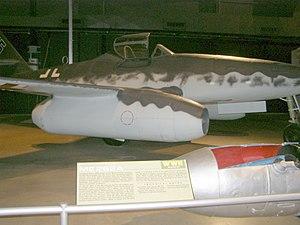
Junkers Motorenwerke était une entreprise spécialisée dans la fabrication de moteurs pour l'industrie aéronautique. Il s'agissait de la filiale de Junkers qui s'est séparée de la société mère en 1923.